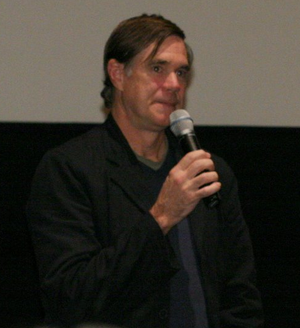
Gus Van Sant
Gus Van Sant er en amerikansk filminstruktør. Han begyndte sin karriere med at instruere reklamer, men midt i 1980'erne gik han over til at lave spillefilm. Han er nok mest kendt for at instruere Good Will Hunting, som gav ham en Oscar-nominering. Gus Van Sant har også lavet en nutidig remake af Alfred Hitchcocks Psycho fra 1960. Han lavede remake-filmen med nøjagtig de samme fotografiske vinkler som i den gamle version. Filmen havde premiere i 1998 og havde bl.a. danskeren Viggo Mortensen på rollelisten. Derudover vandt han Den Gyldne Palme i 2003 for filmen Elephant.